William Ambrose Wright

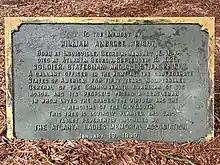
Plaque honoring Ambrose on the grounds of the Georgia State Capitol

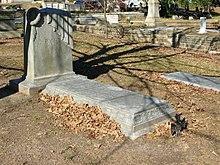
Grave of William A. Wright, Oakland Cemetery, Atlanta

William Ambrose Wright was born in Louisville, Georgia on January 19, 1844.